Baechu-kimchi

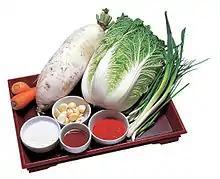
Kimchi ingredients (cabbage, radish, scallions, carrots, garlic, salt, fish sauce, and chili powder)

Porridge-like thin paste is made by boiling small amount of glutinous rice flour in water. To that, "gochugaru" (chili powder), "jeotgal" (salted seafood), Korean radish, and aromatic vegetables are added to make the kimchi seasoning.